Humayun Abdulali

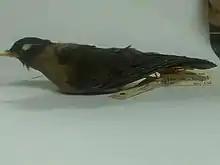
Eurasian blackbird "Turdus merula" collected by Abdulali, at Lanja, Ratnagiri in 1968

Humayun Abdulali collected specimens from in and around Bombay as well as from as far as the Andaman and Nicobar islands and added to the BNHS collection, which is now estimated to have around 50,000 specimens of reptiles, mammals, amphibians, and insects, and approximately 29,000 specimens of birds. He contributed about 3,000 bird specimens to the collection, now at the Bird Room of the BNHS. He played a crucial role in obtaining a grant for the housing and maintenance of the collection from the government of Maharashtra.